Bourke's parrot

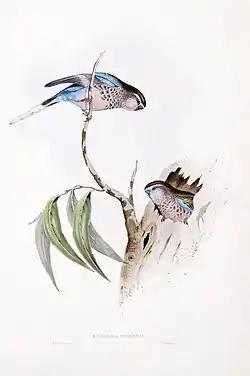
Pair of Bourke's parrots from John Gould's "The Birds of Australia".

The name of the Bourke's parrot comes from Sir Thomas L. Mitchell, who spotted the bird in New South Wales in 1835. Mitchell named the species after Sir Richard Bourke, the governor of the state at the time.